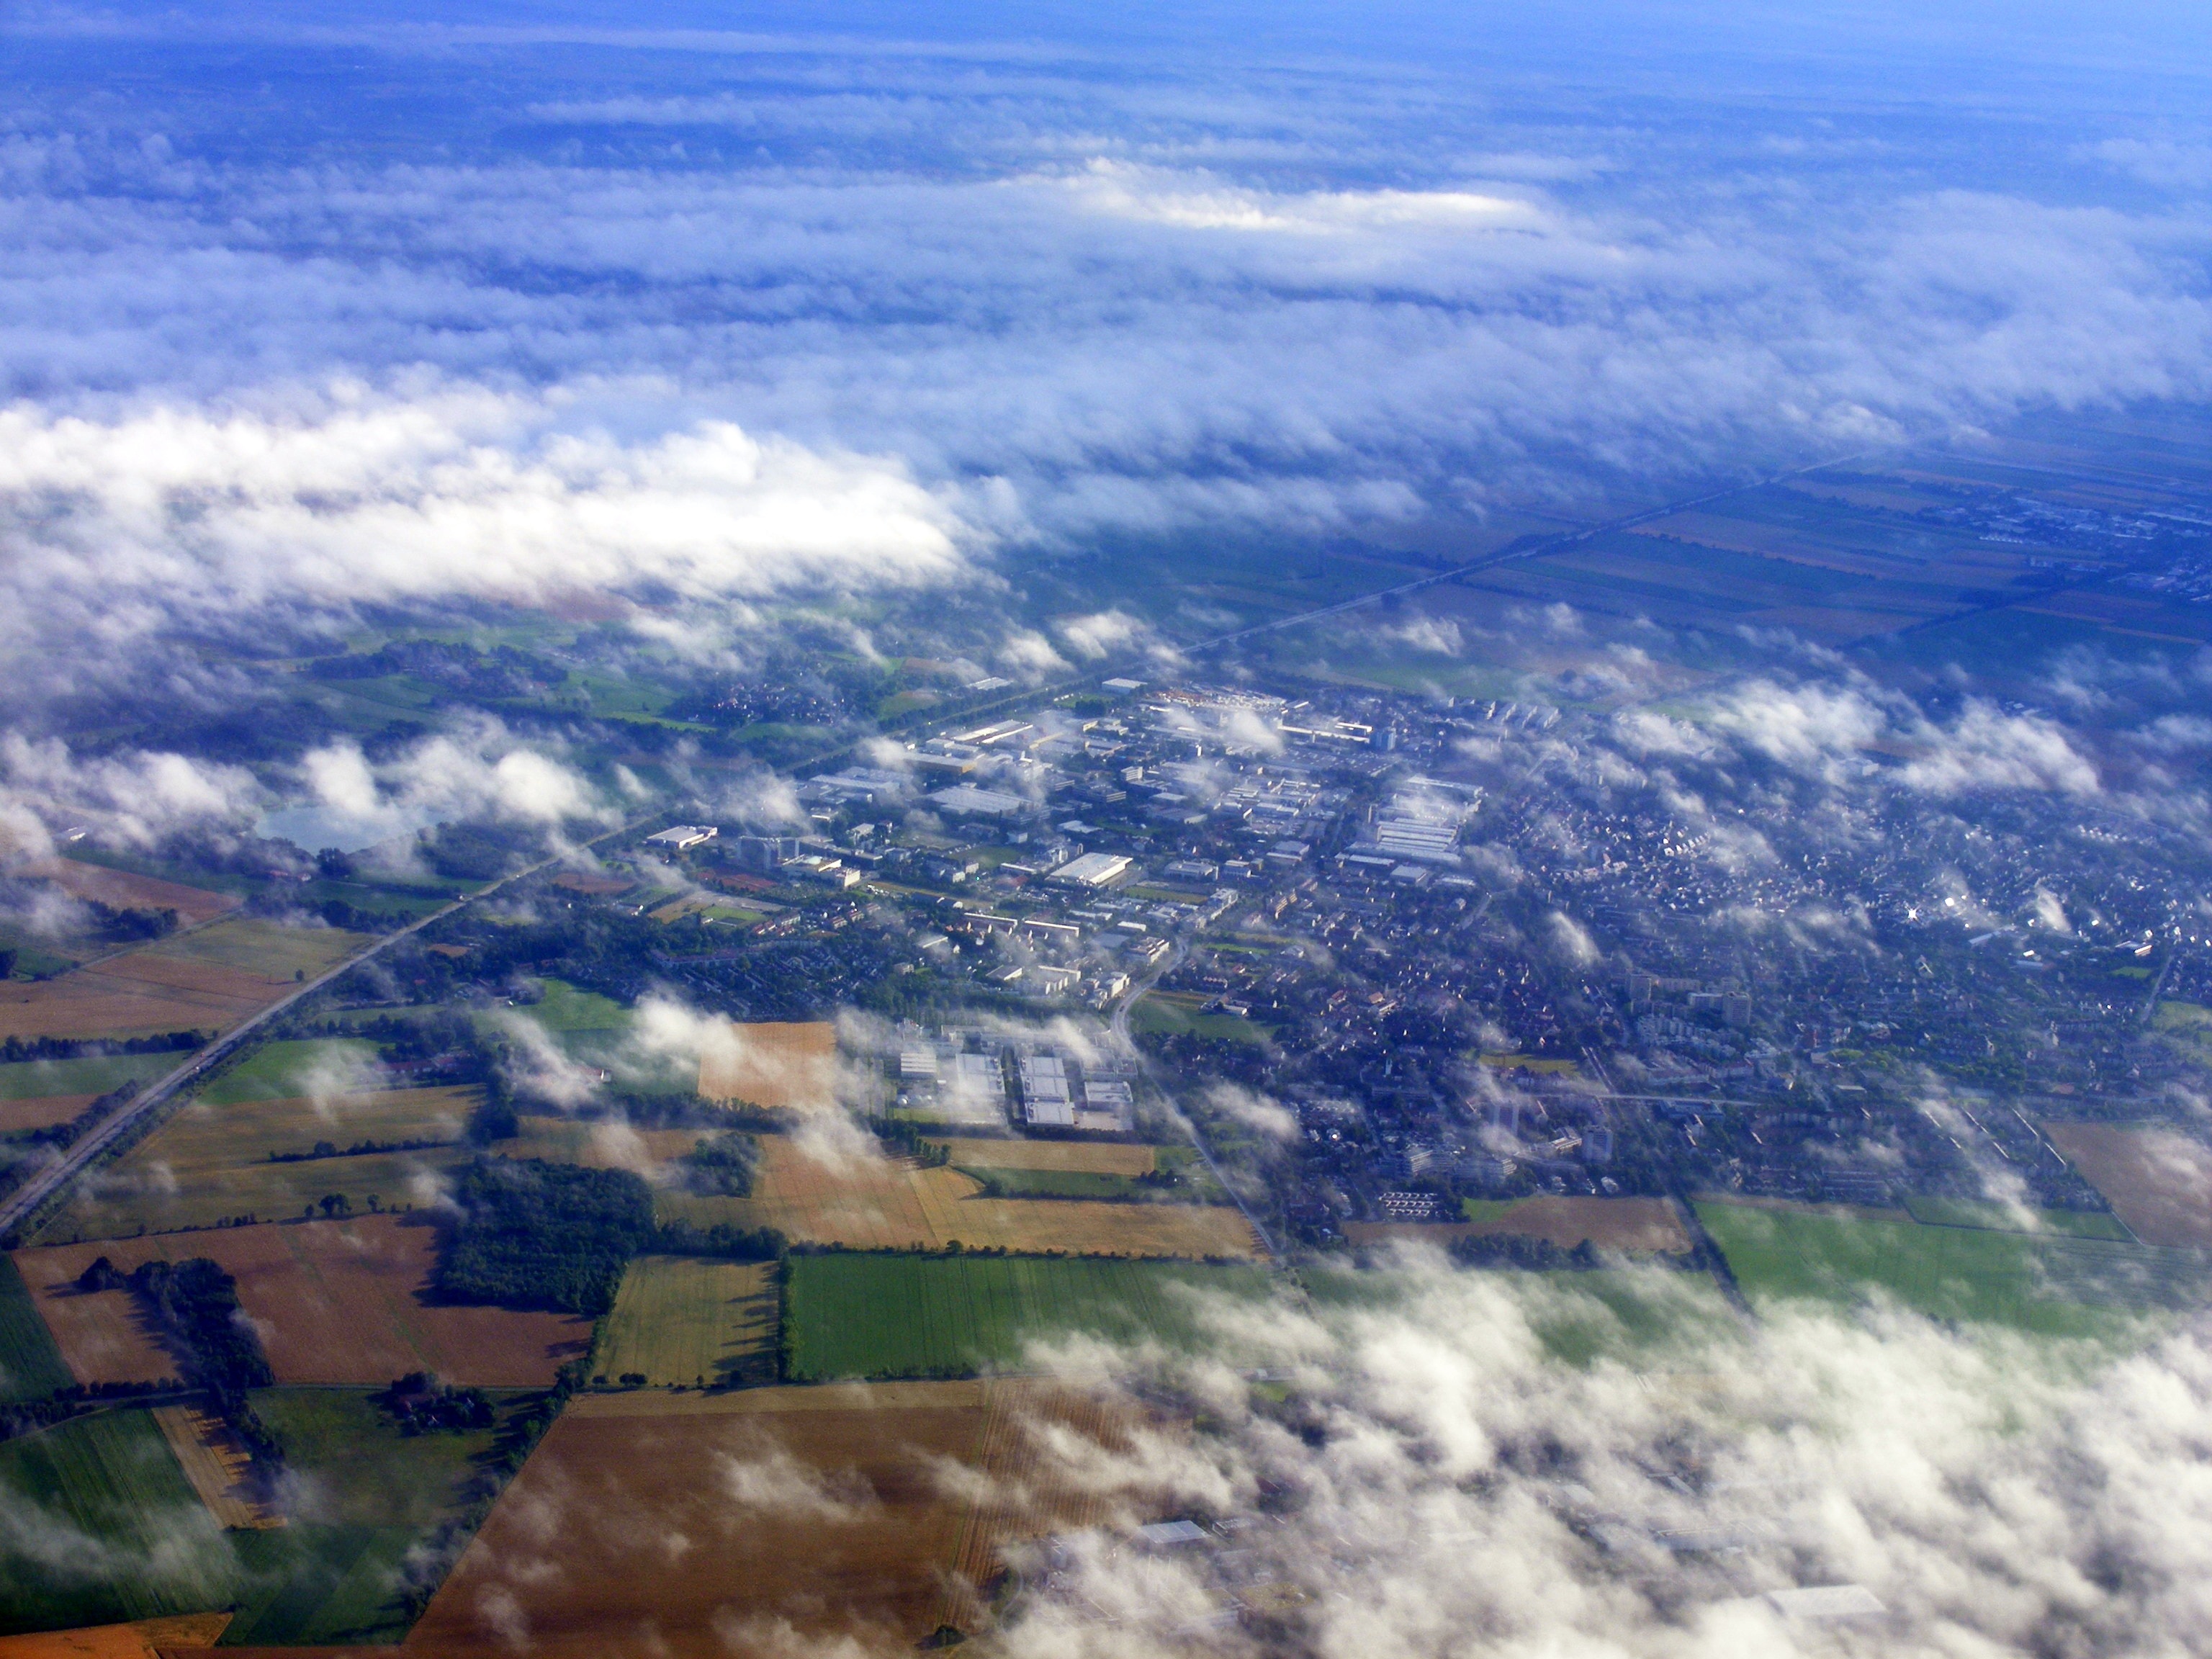
sea, coast, horizon, mountain, cloud, sky, white, ground, photography, hill, wind, building, atmosphere, mountain range, plane, flight, plain, day, aerial photography, the haze, atmospheric phenomenon, atmosphere of earth